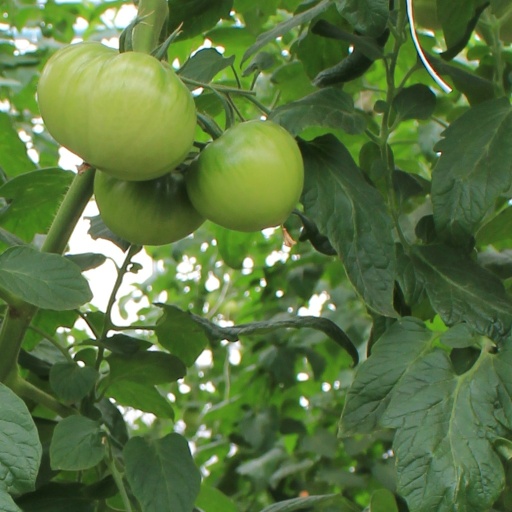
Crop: tomato